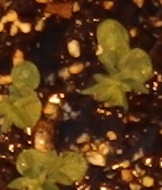
Label: Flax